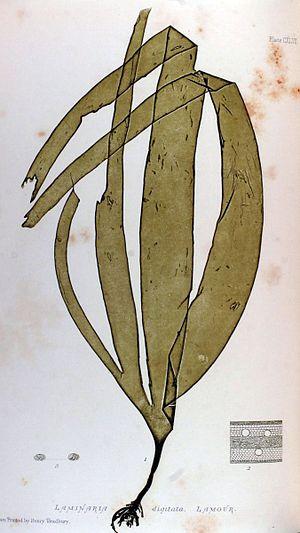
Les algues brunes, aussi nommées Phaeophyceae ou Phéophycées sont une classe d'algues de l'embranchement des Ochrophyta. Ce sont des algues qui utilisent comme pigment collecteur de lumière de la chlorophylle c combinée à un pigment brun, la fucoxanthine. Leur taille varie de l'échelle microscopique à plusieurs dizaines de mètres.